Fishing industry in South Korea

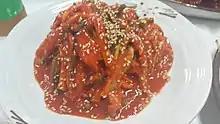
A Korean cuisine consisting of flat fish hoe (sashimi)

Fish consumption is also determined by seasonal changes that occur. Fish species that are most consumed in Winter are the Alaska pollock and cod, whereas the hairtail and mackerel fish are generally consumed during the summer. Delicacies such as Flat fish are a cultural dish within South Korea where a majority consumes it as sashimi, sharing its food culture with Japan.